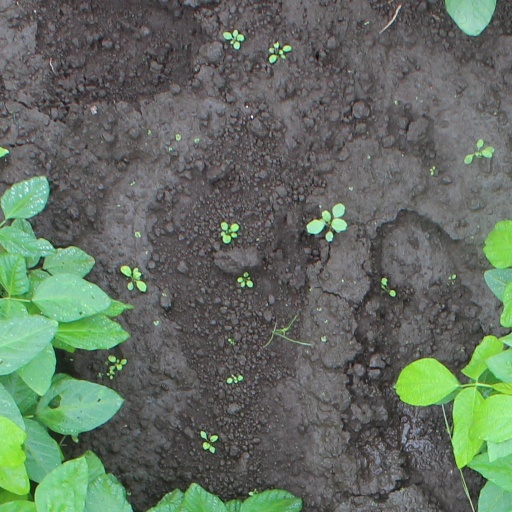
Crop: soybean